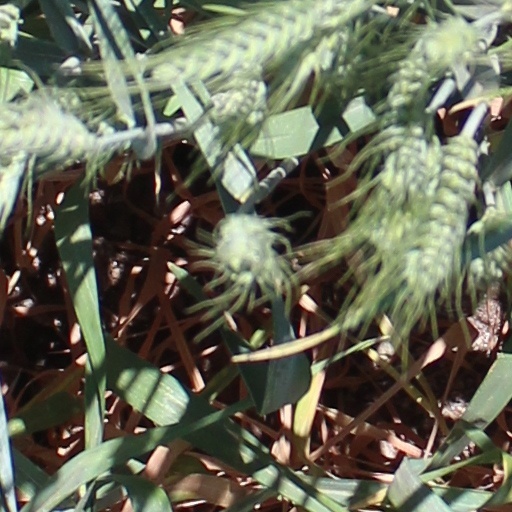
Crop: wheat